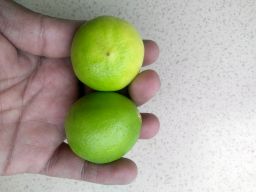
Fruit: Lime
Quality: Good